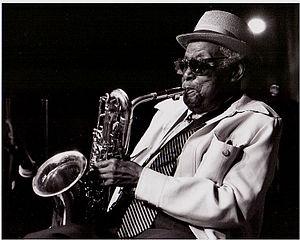
Cecil Payne est un saxophoniste de jazz américain. Il est né à Brooklyn, un quartier de New York. Payne jouait également du saxophone alto et de la flûte. Il a joué avec des géants du jazz tels que Dizzy Gillespie et Randy Weston, à côté de sa carrière solo en tant que leader d'une formation.